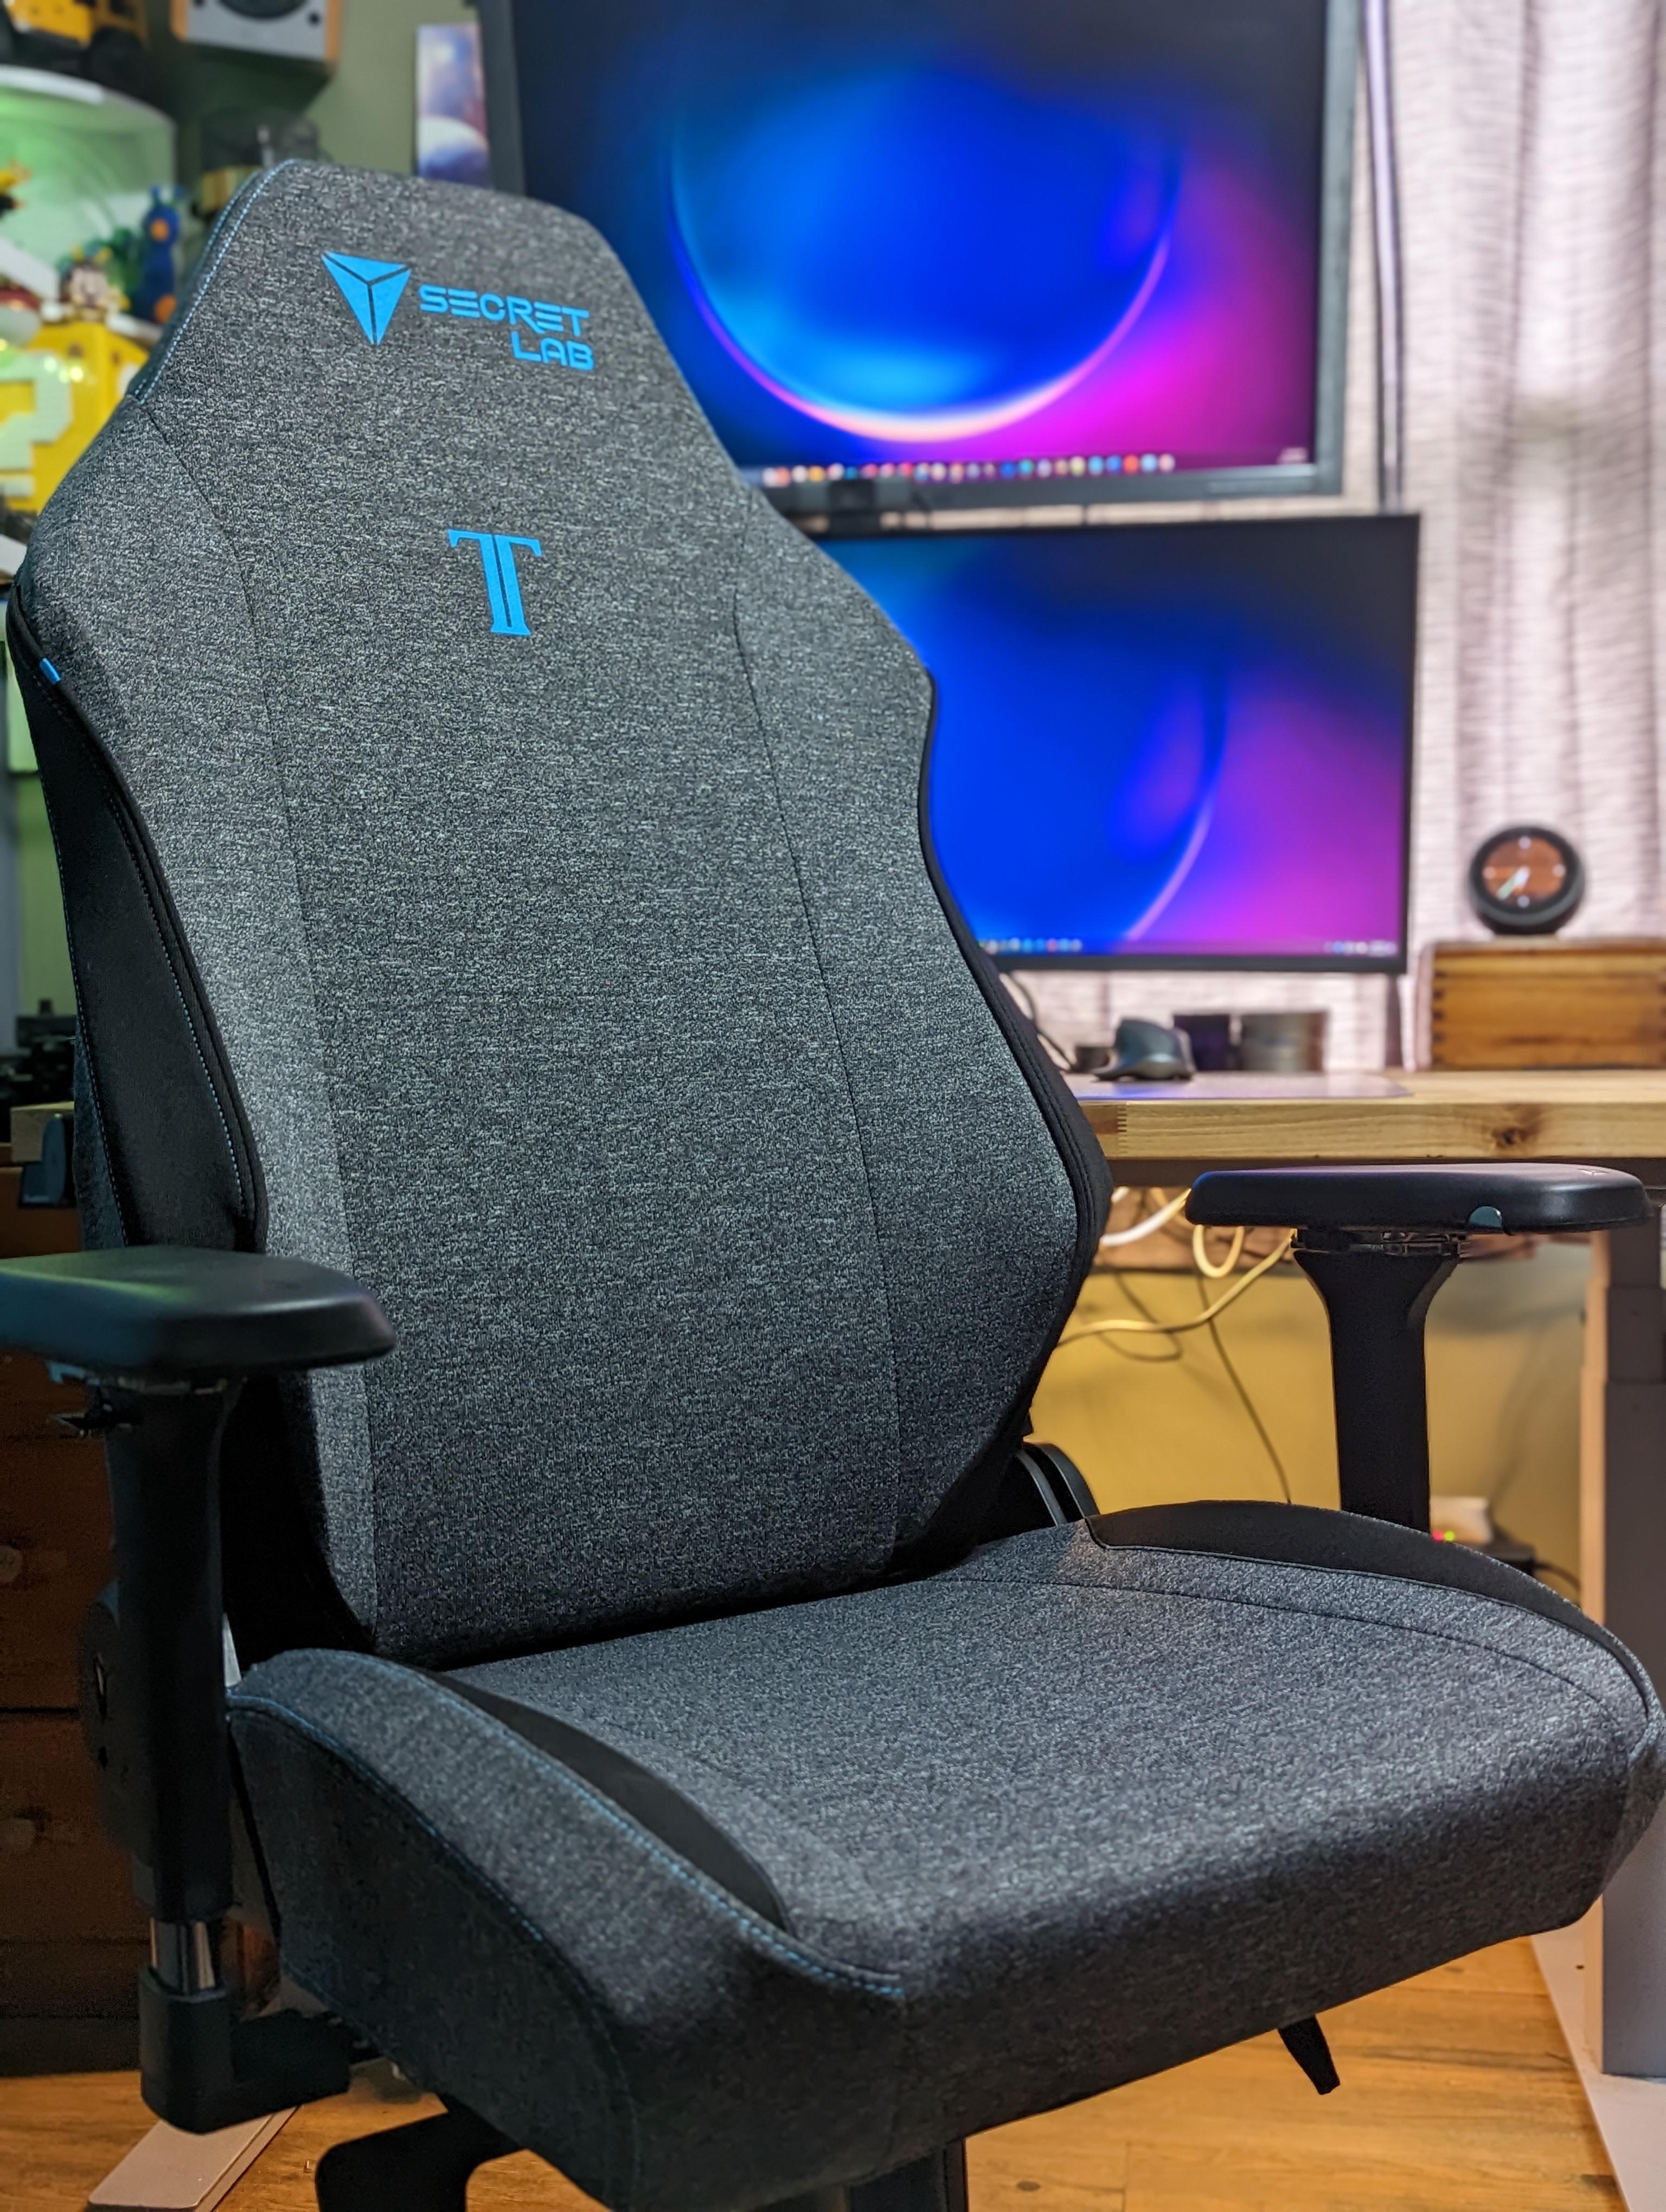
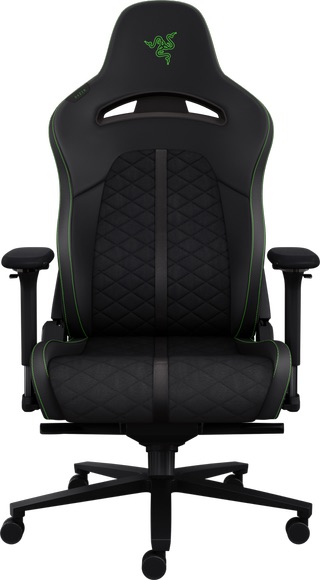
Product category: items_chair
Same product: no